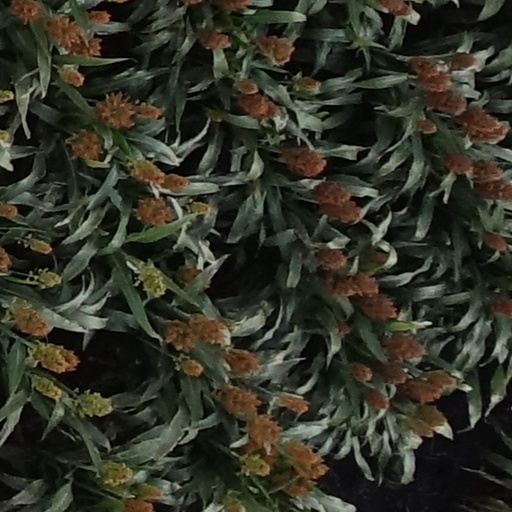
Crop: sorghum